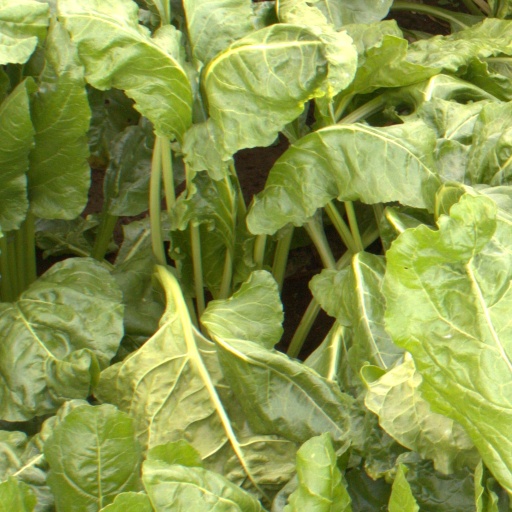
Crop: sugar beet